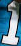
Number: 1